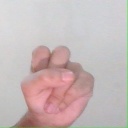
अक्षर: स